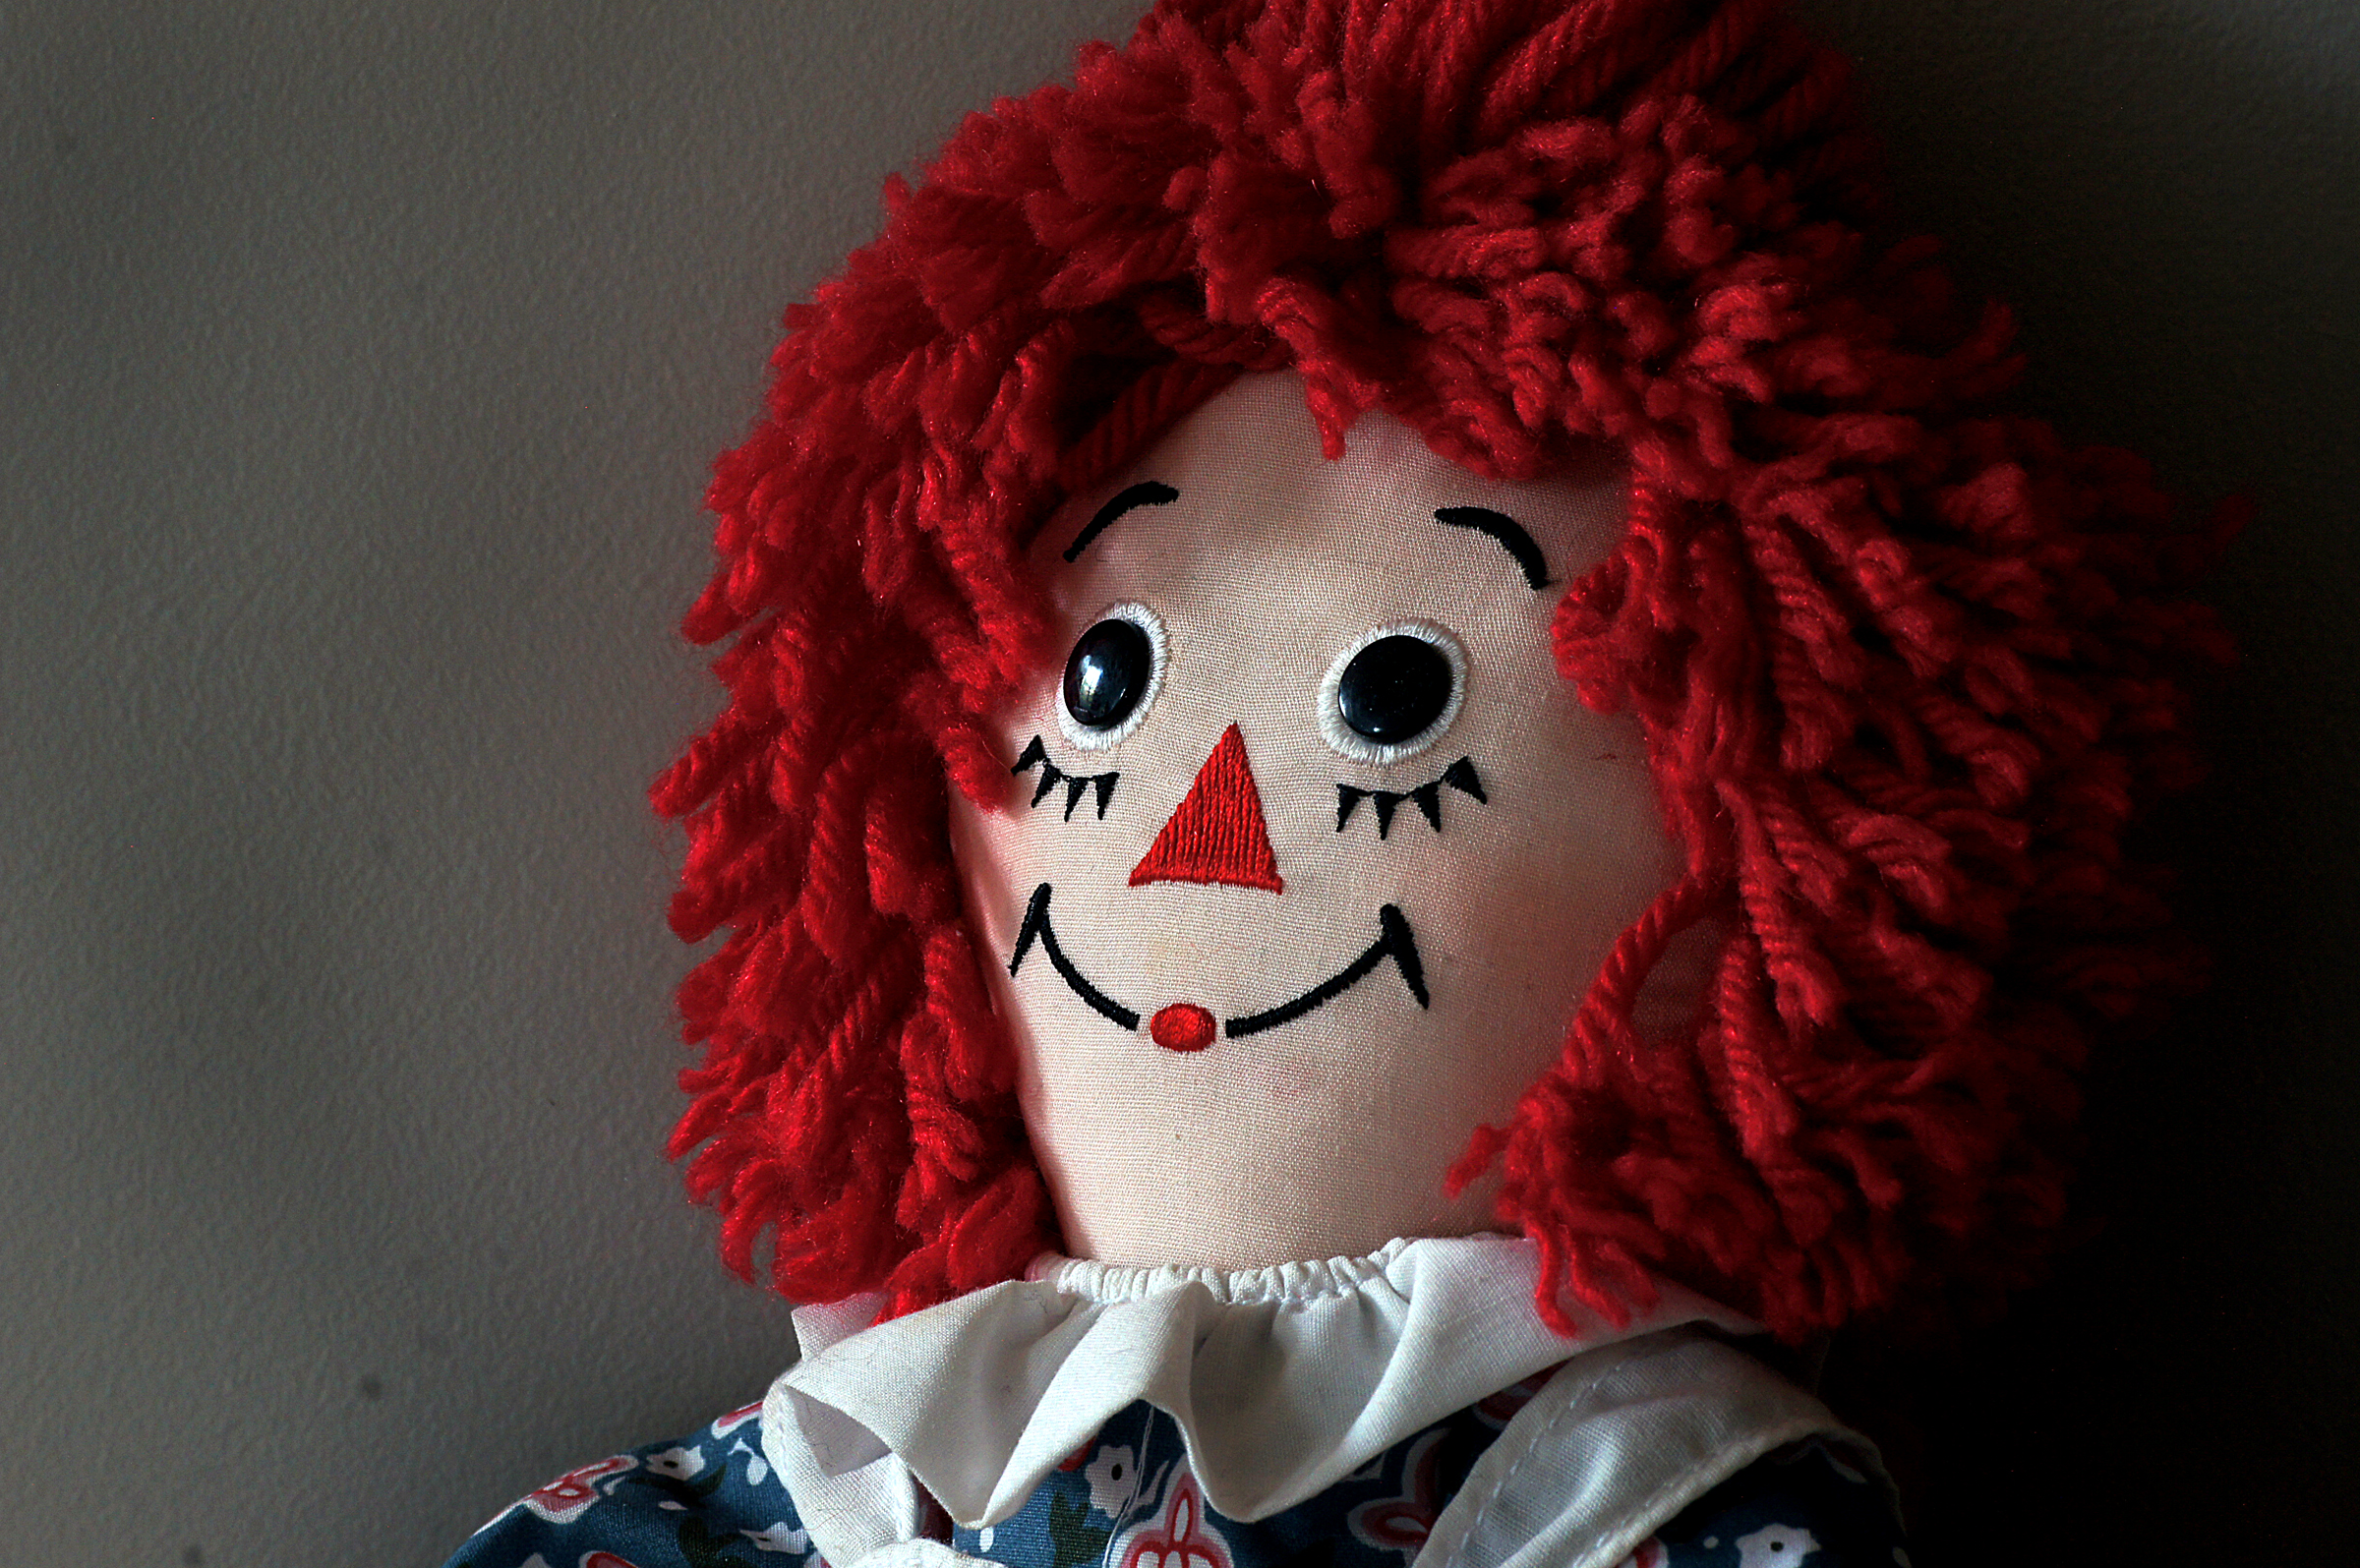
red, clothing, toy, doll, art, redhead, costume, sonydslra580, tamron90mmmacro, ragdoll, raggedyann